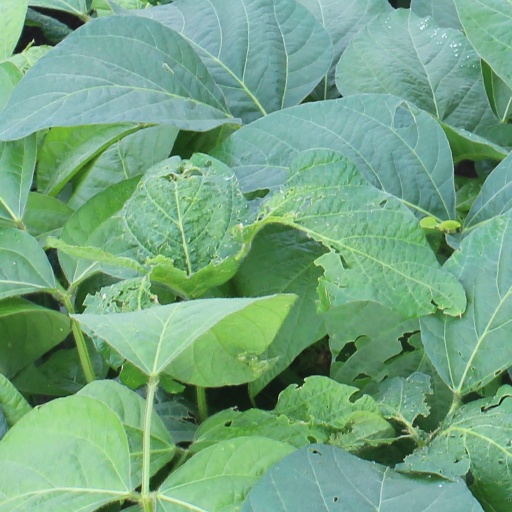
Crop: soybean